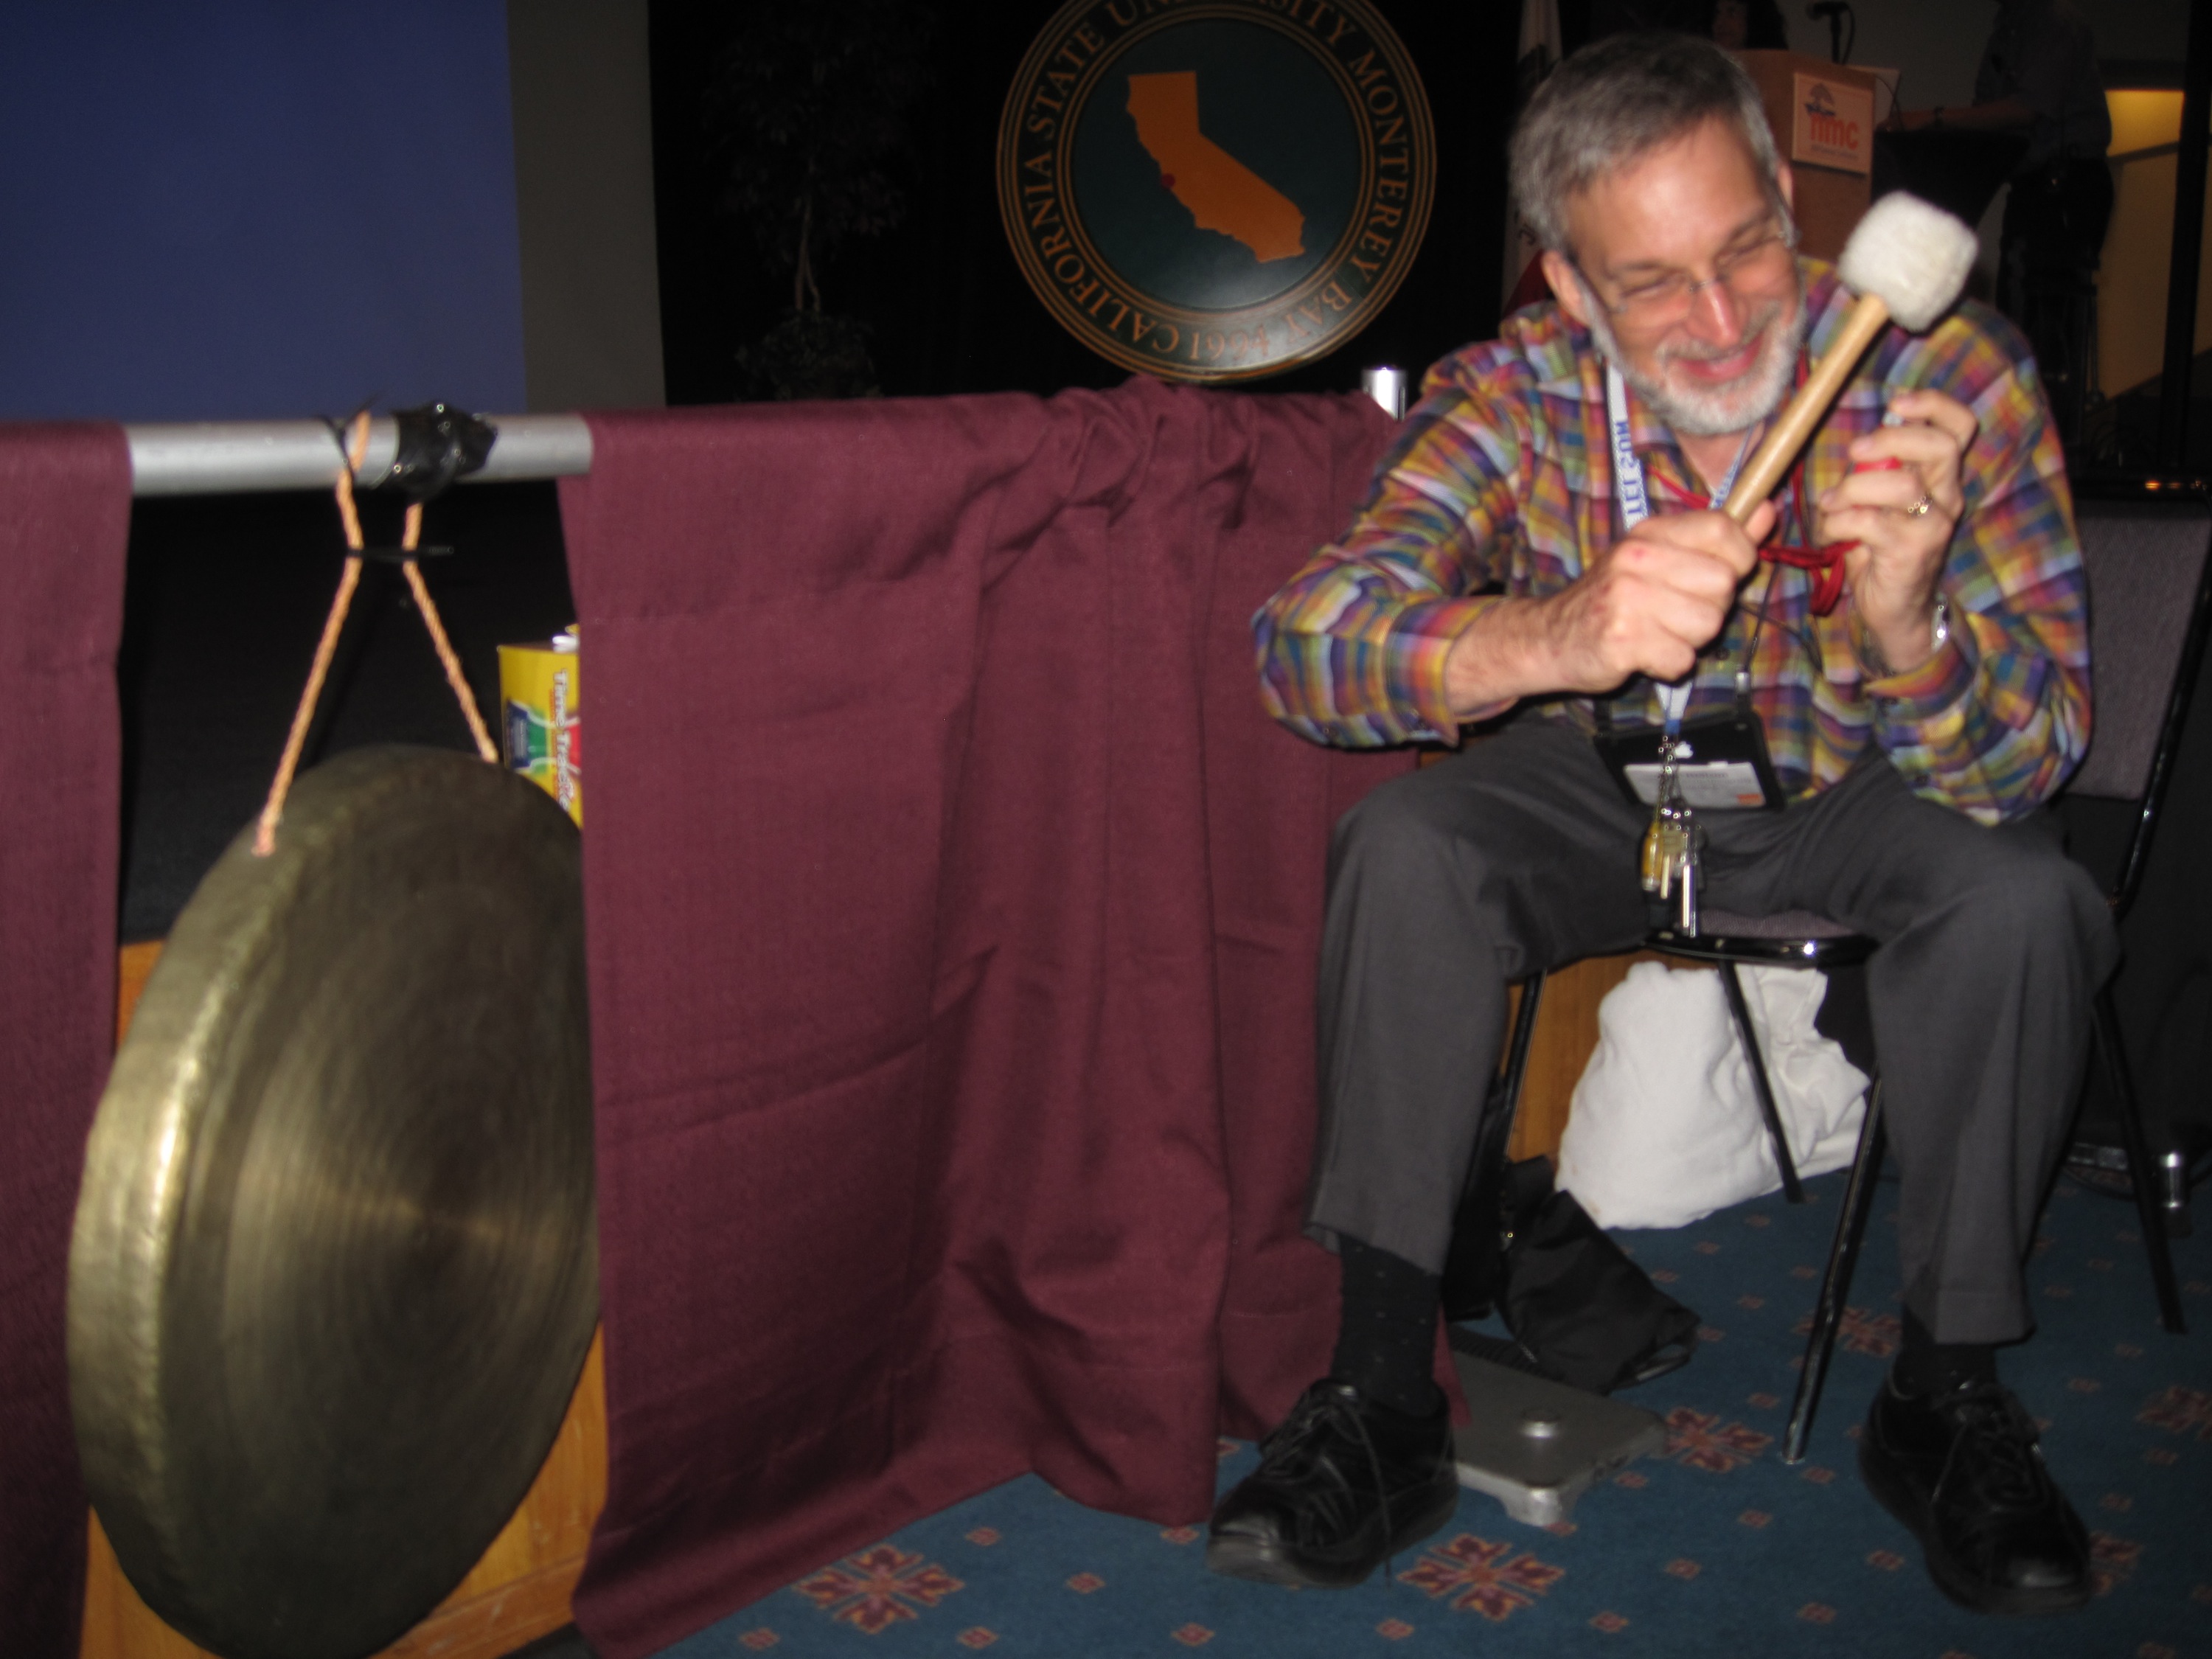
music, guitar, musician, drum, musical instrument, performance, drummer, monterey, nmc2009, plucked string instruments